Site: brandenburg
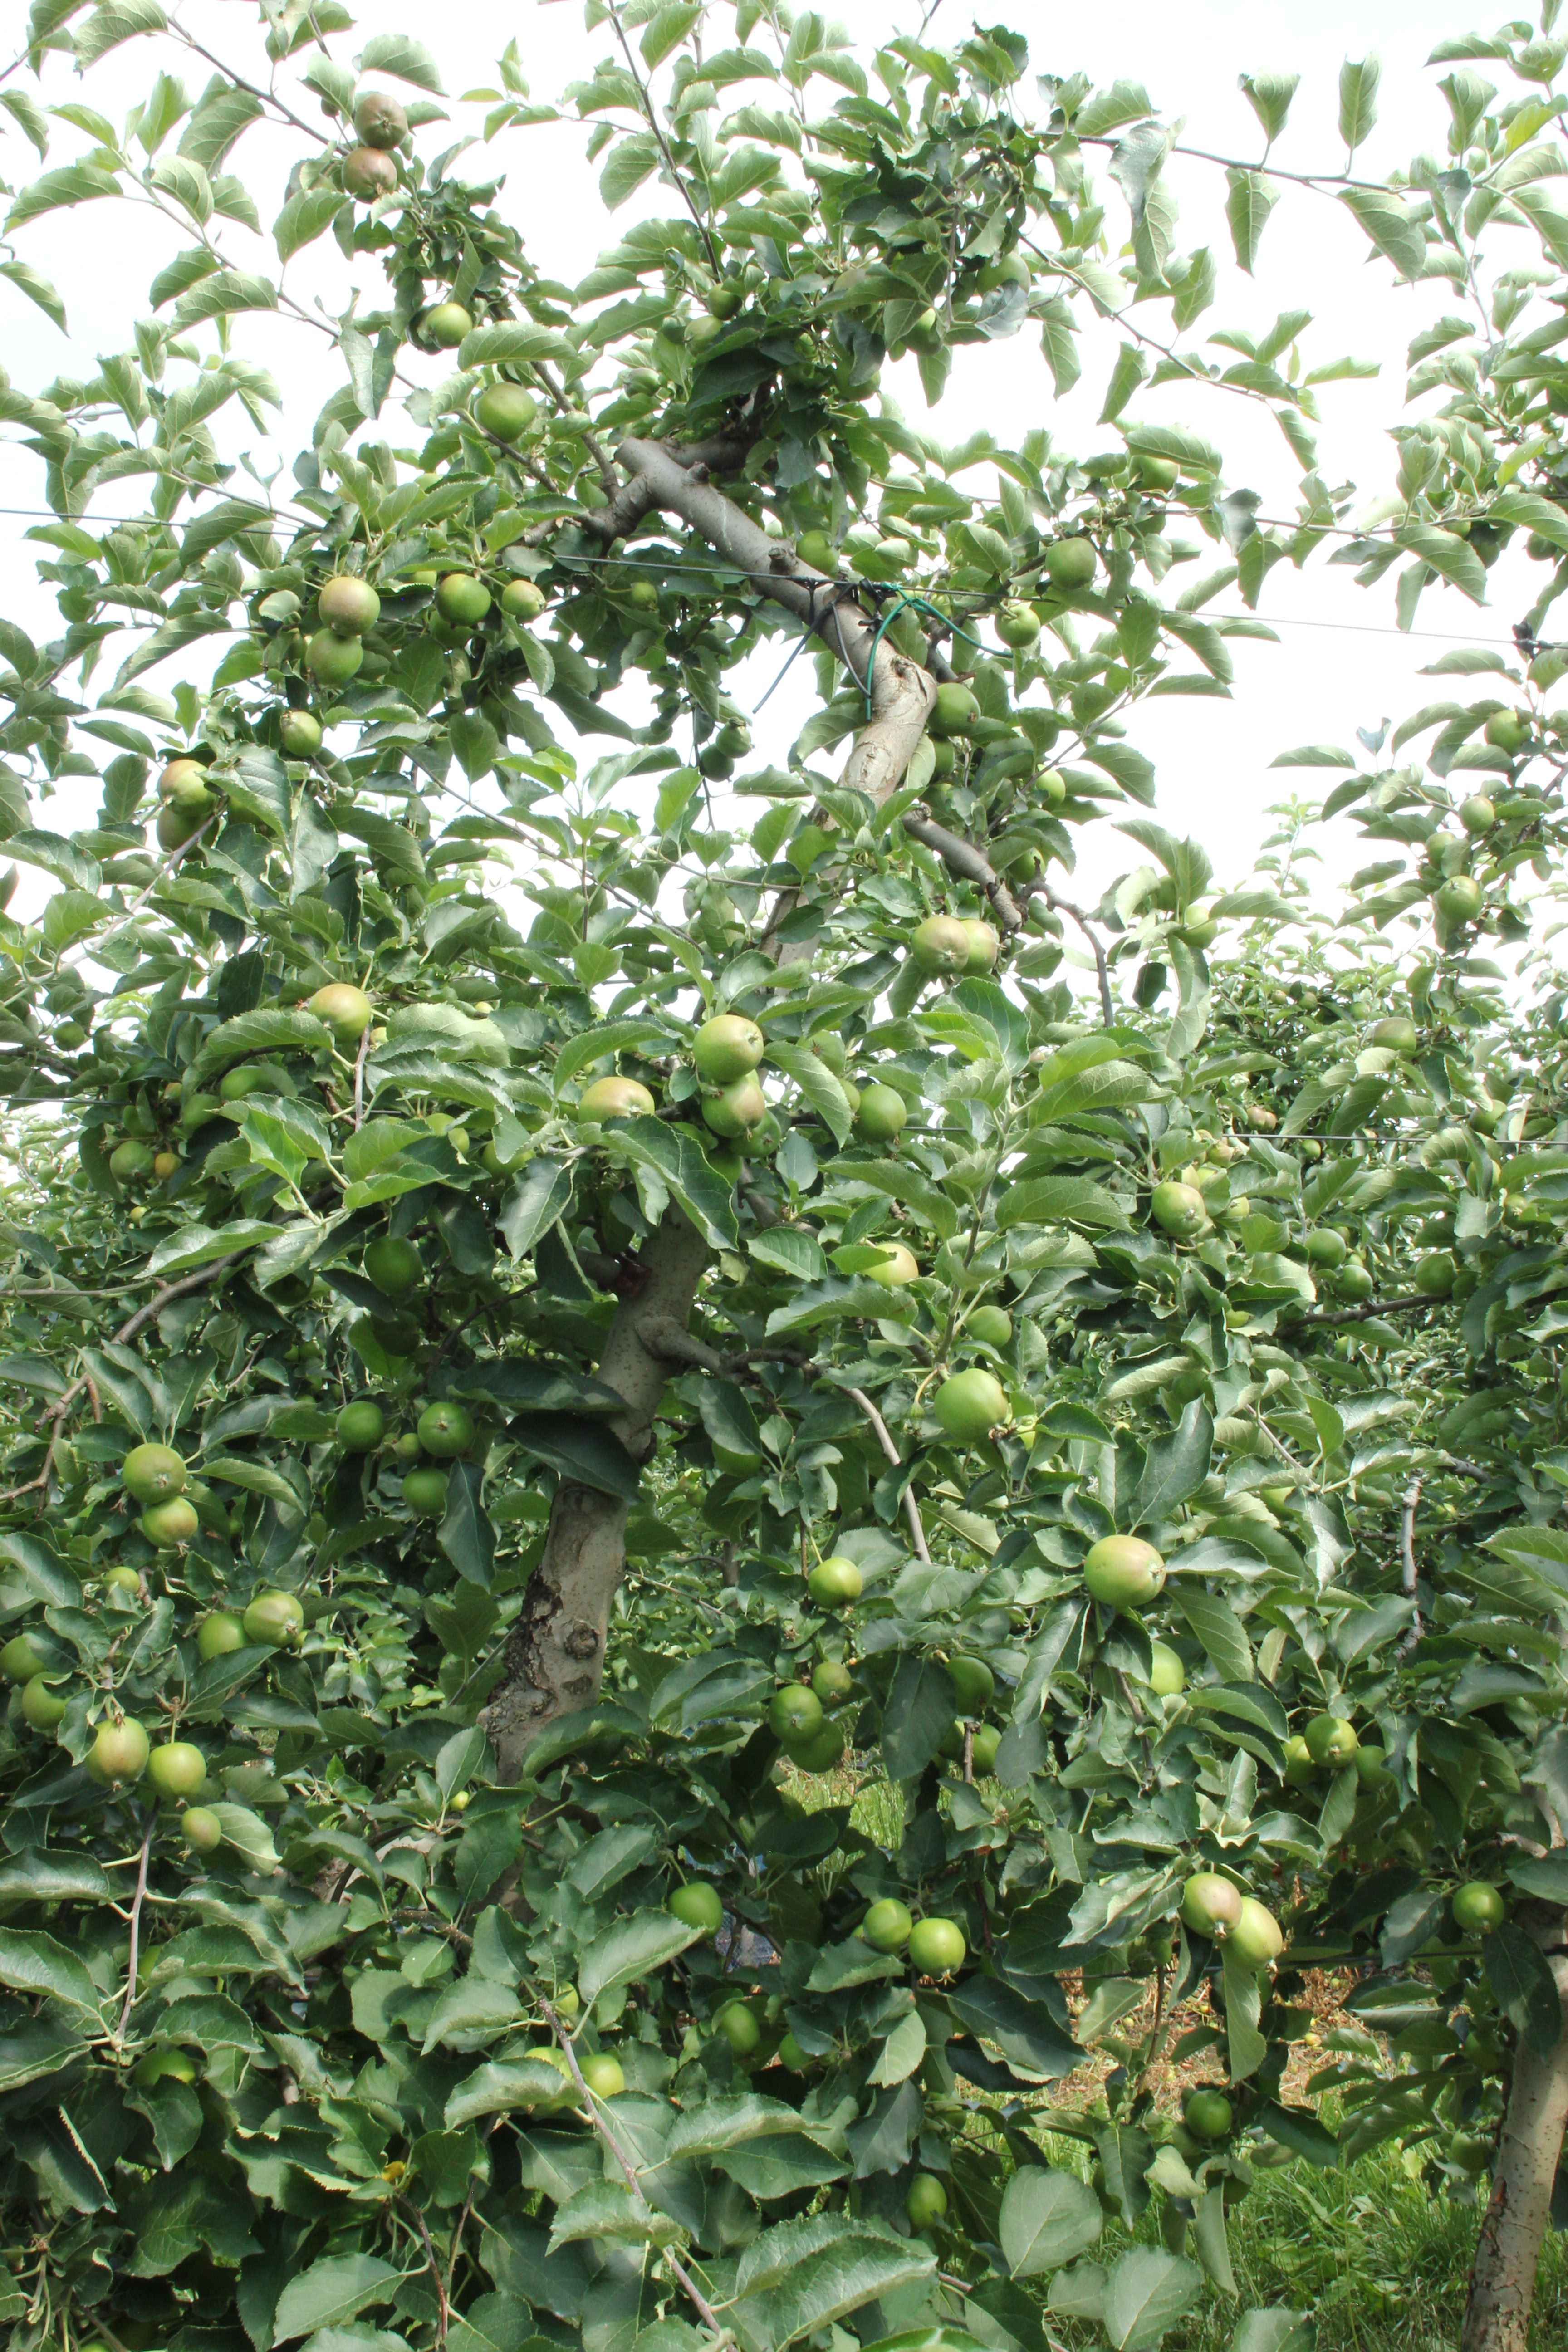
Growth stage (BBCH 74): Development of fruit